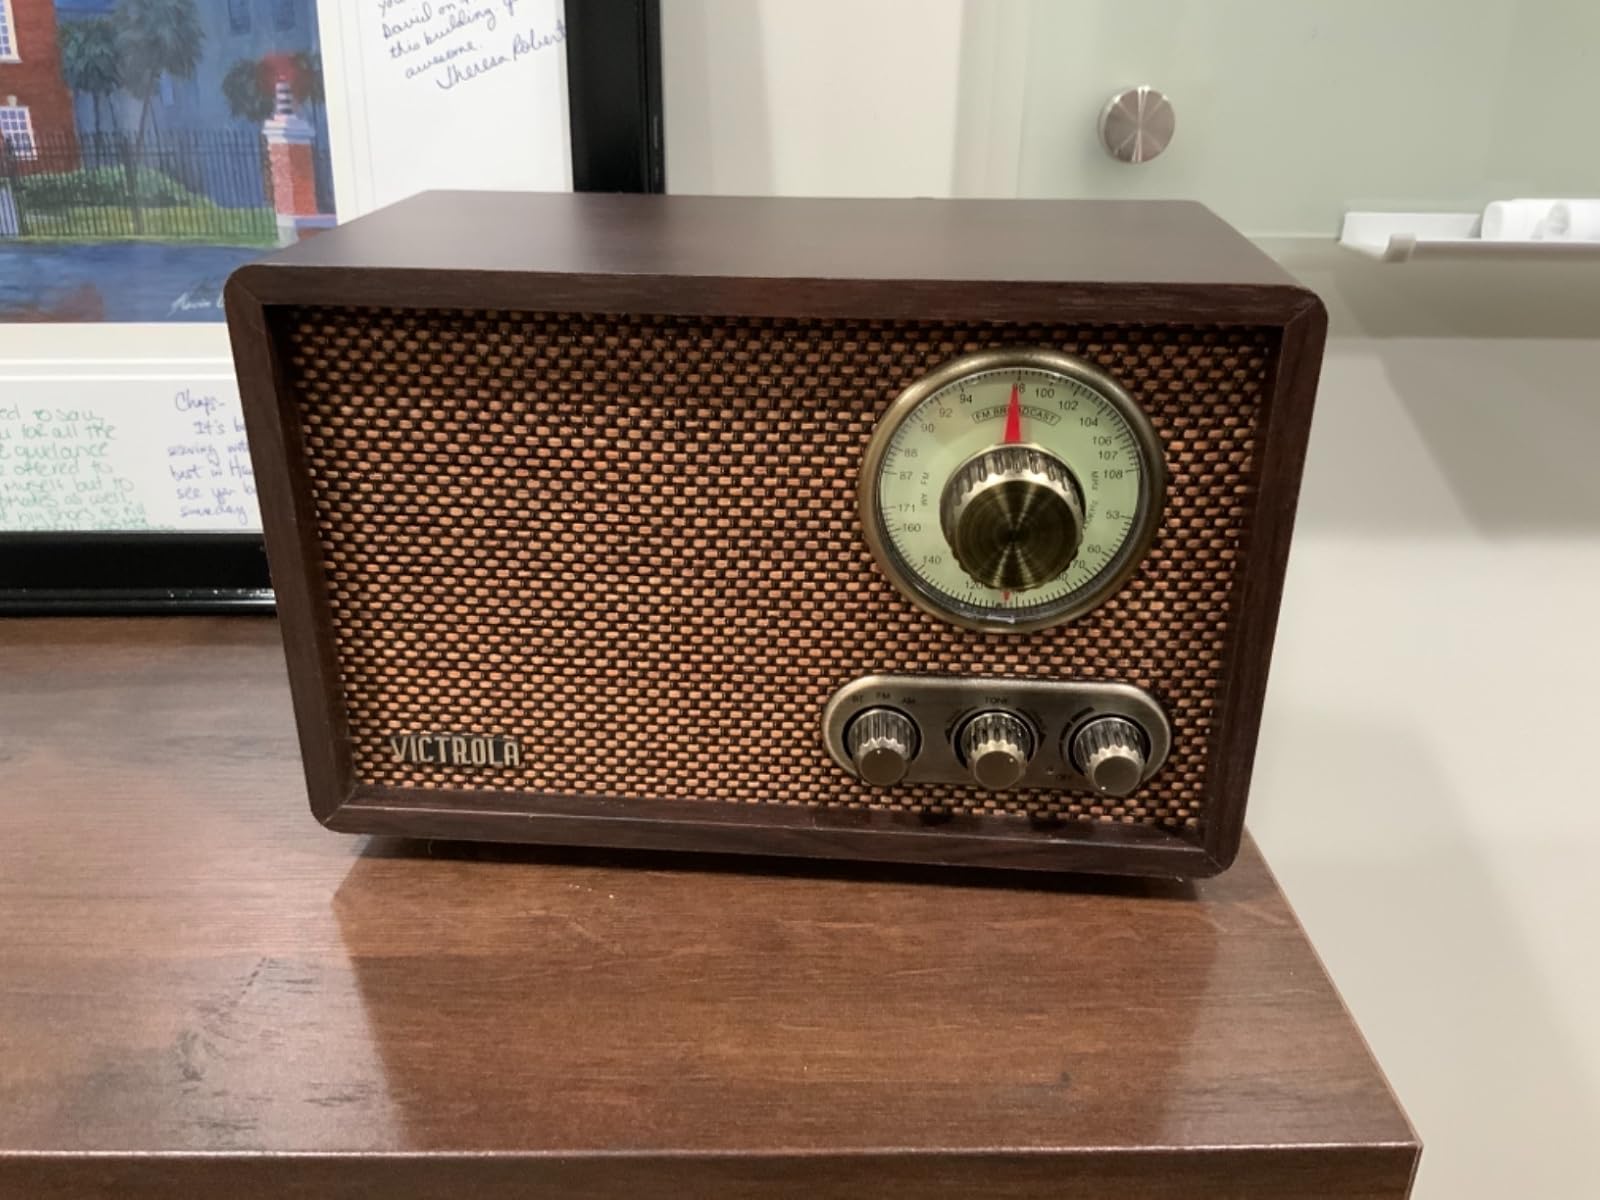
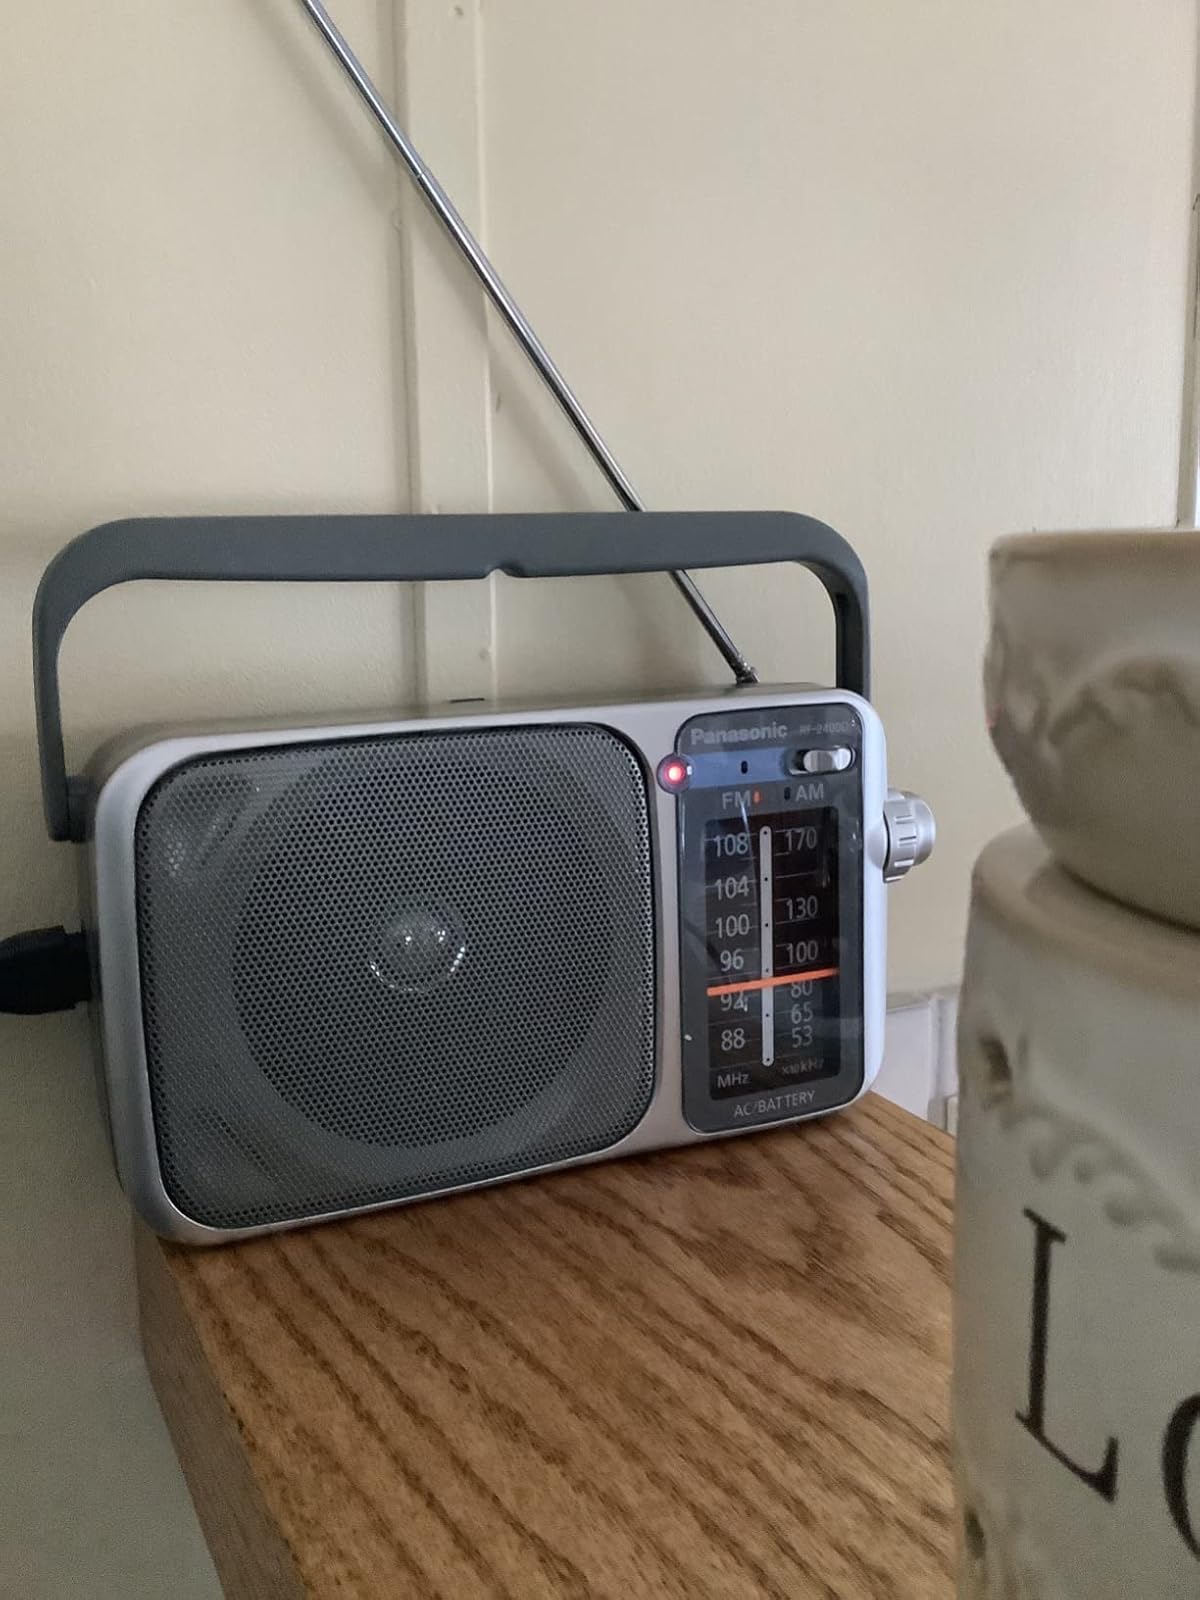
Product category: radio
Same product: no